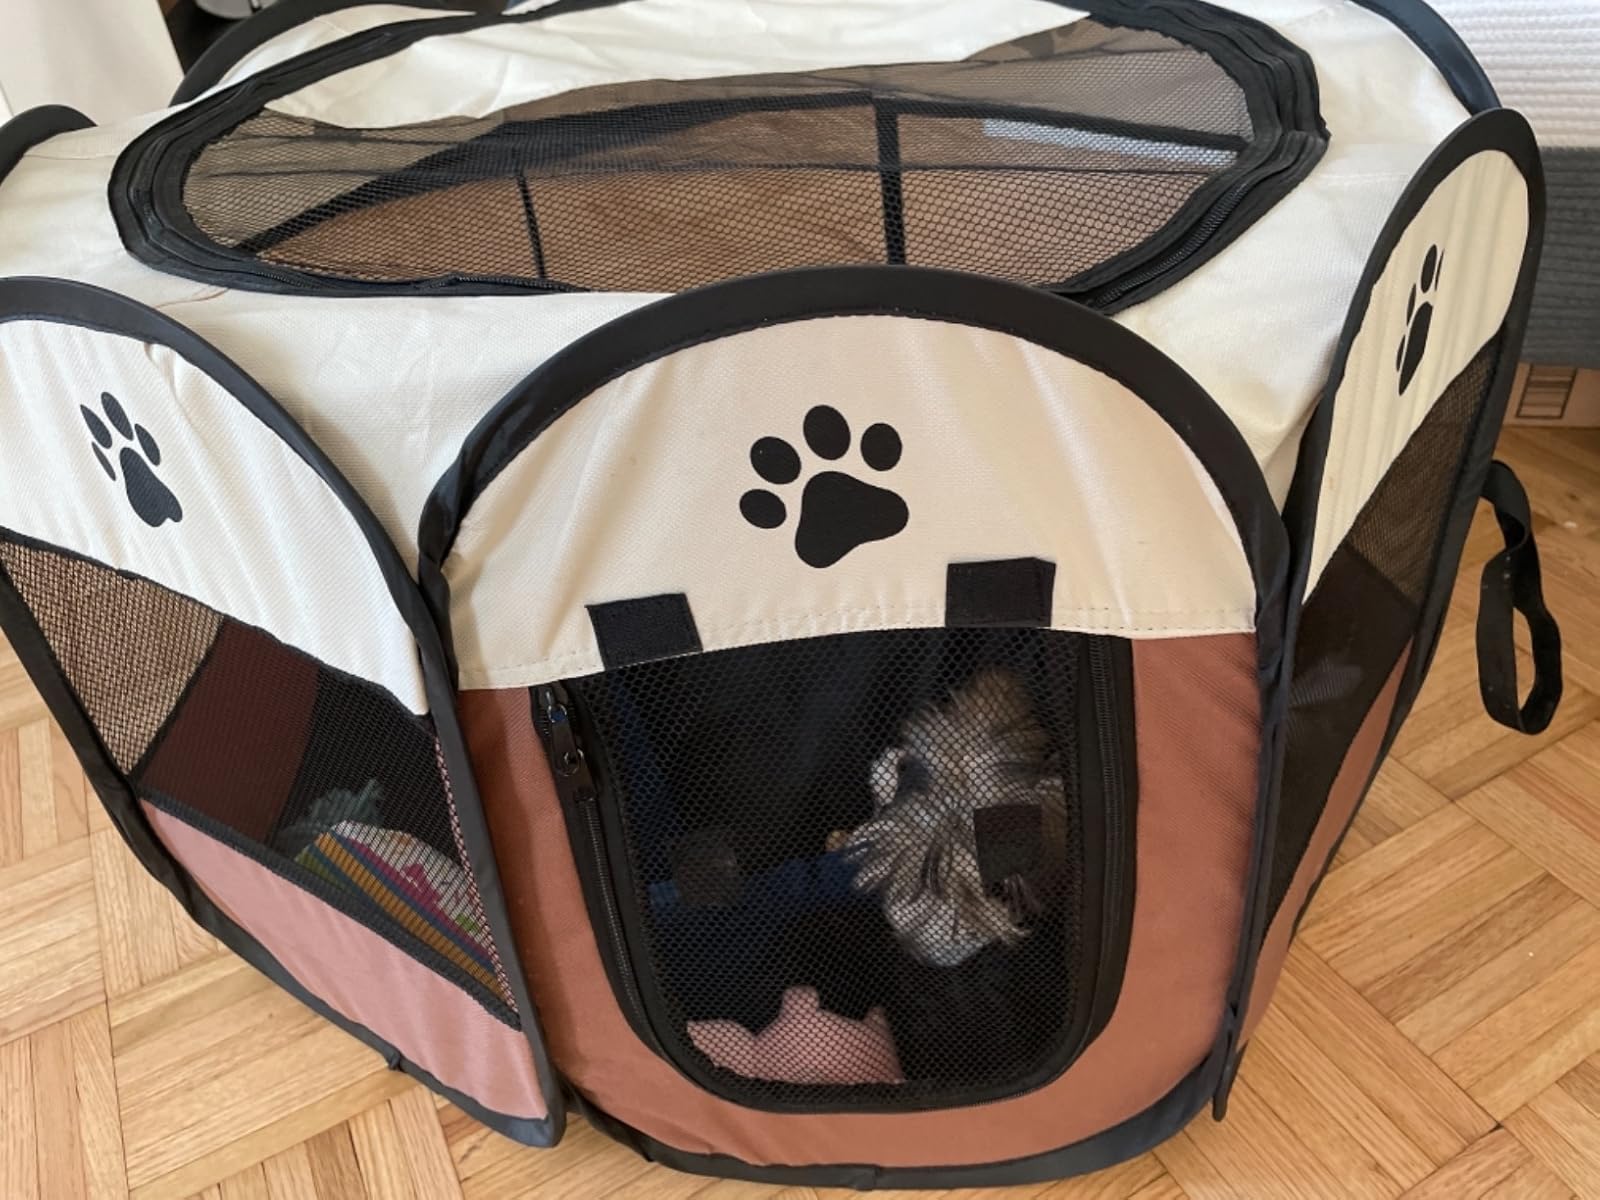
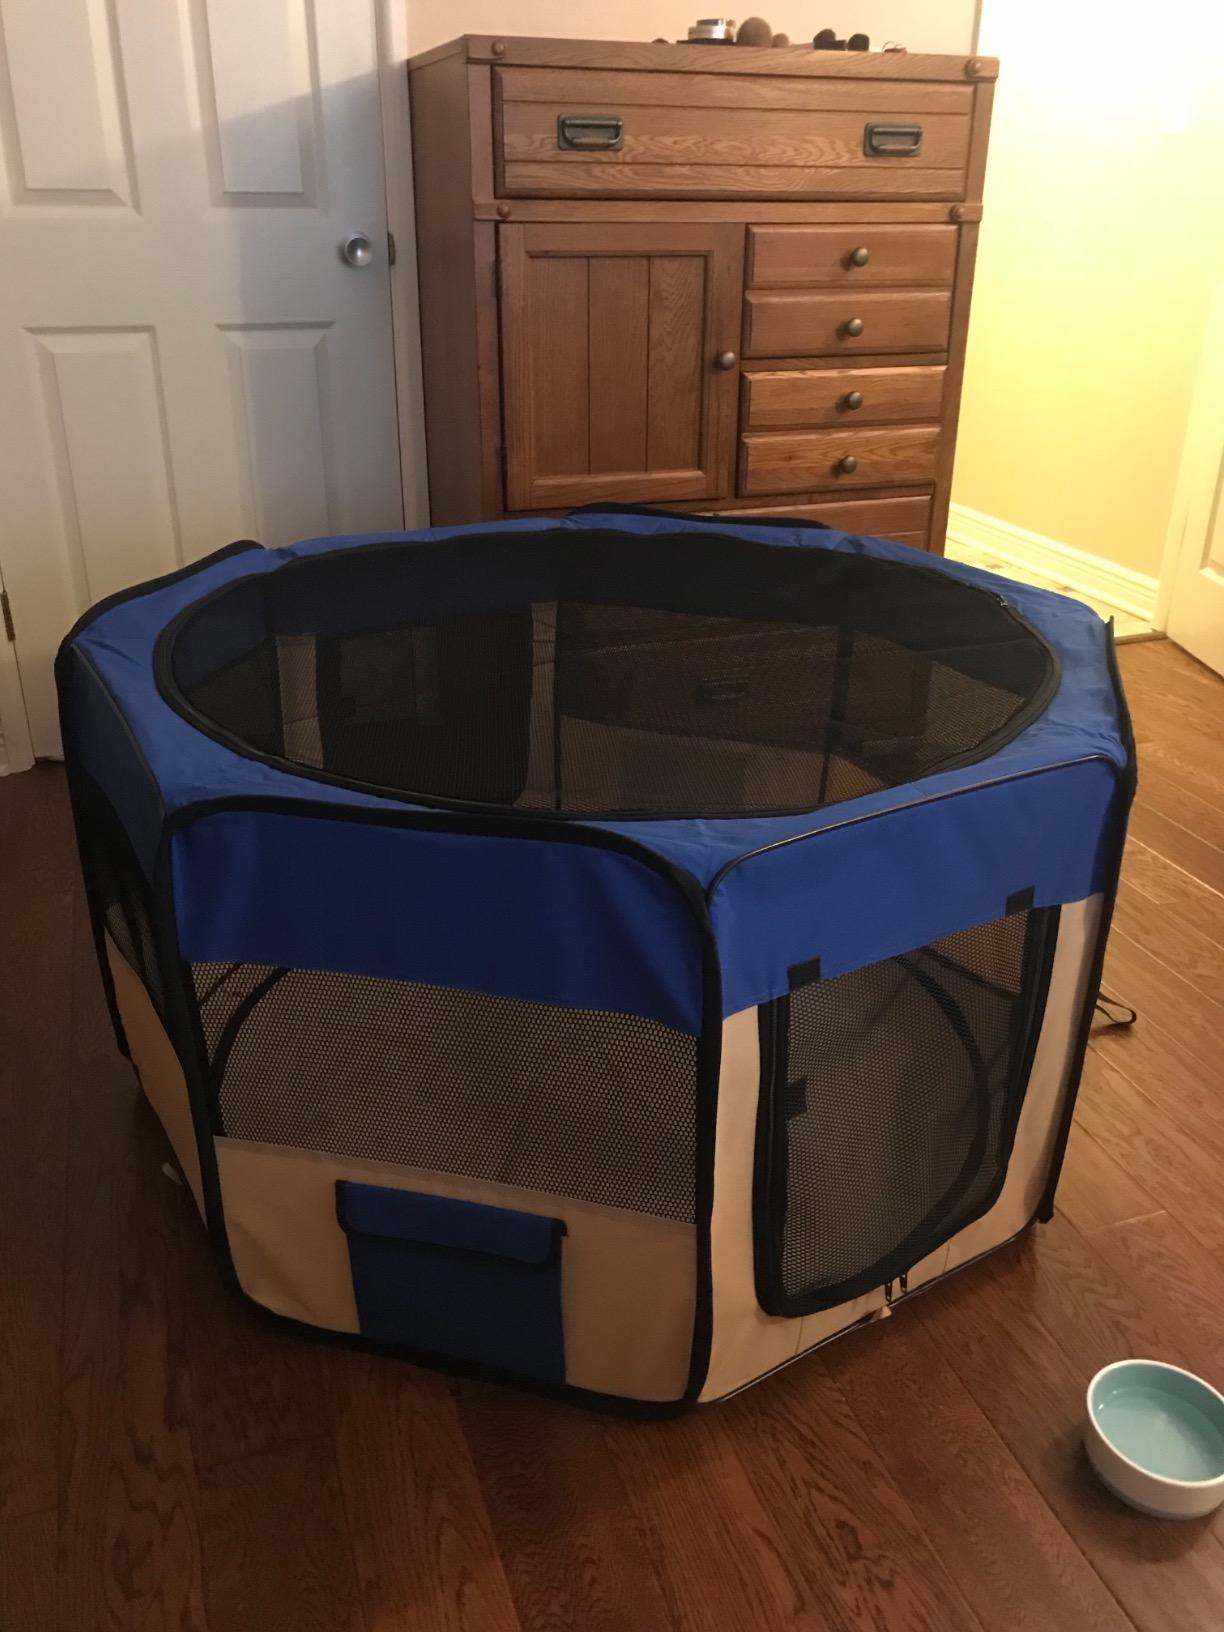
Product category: items_kennel
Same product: no